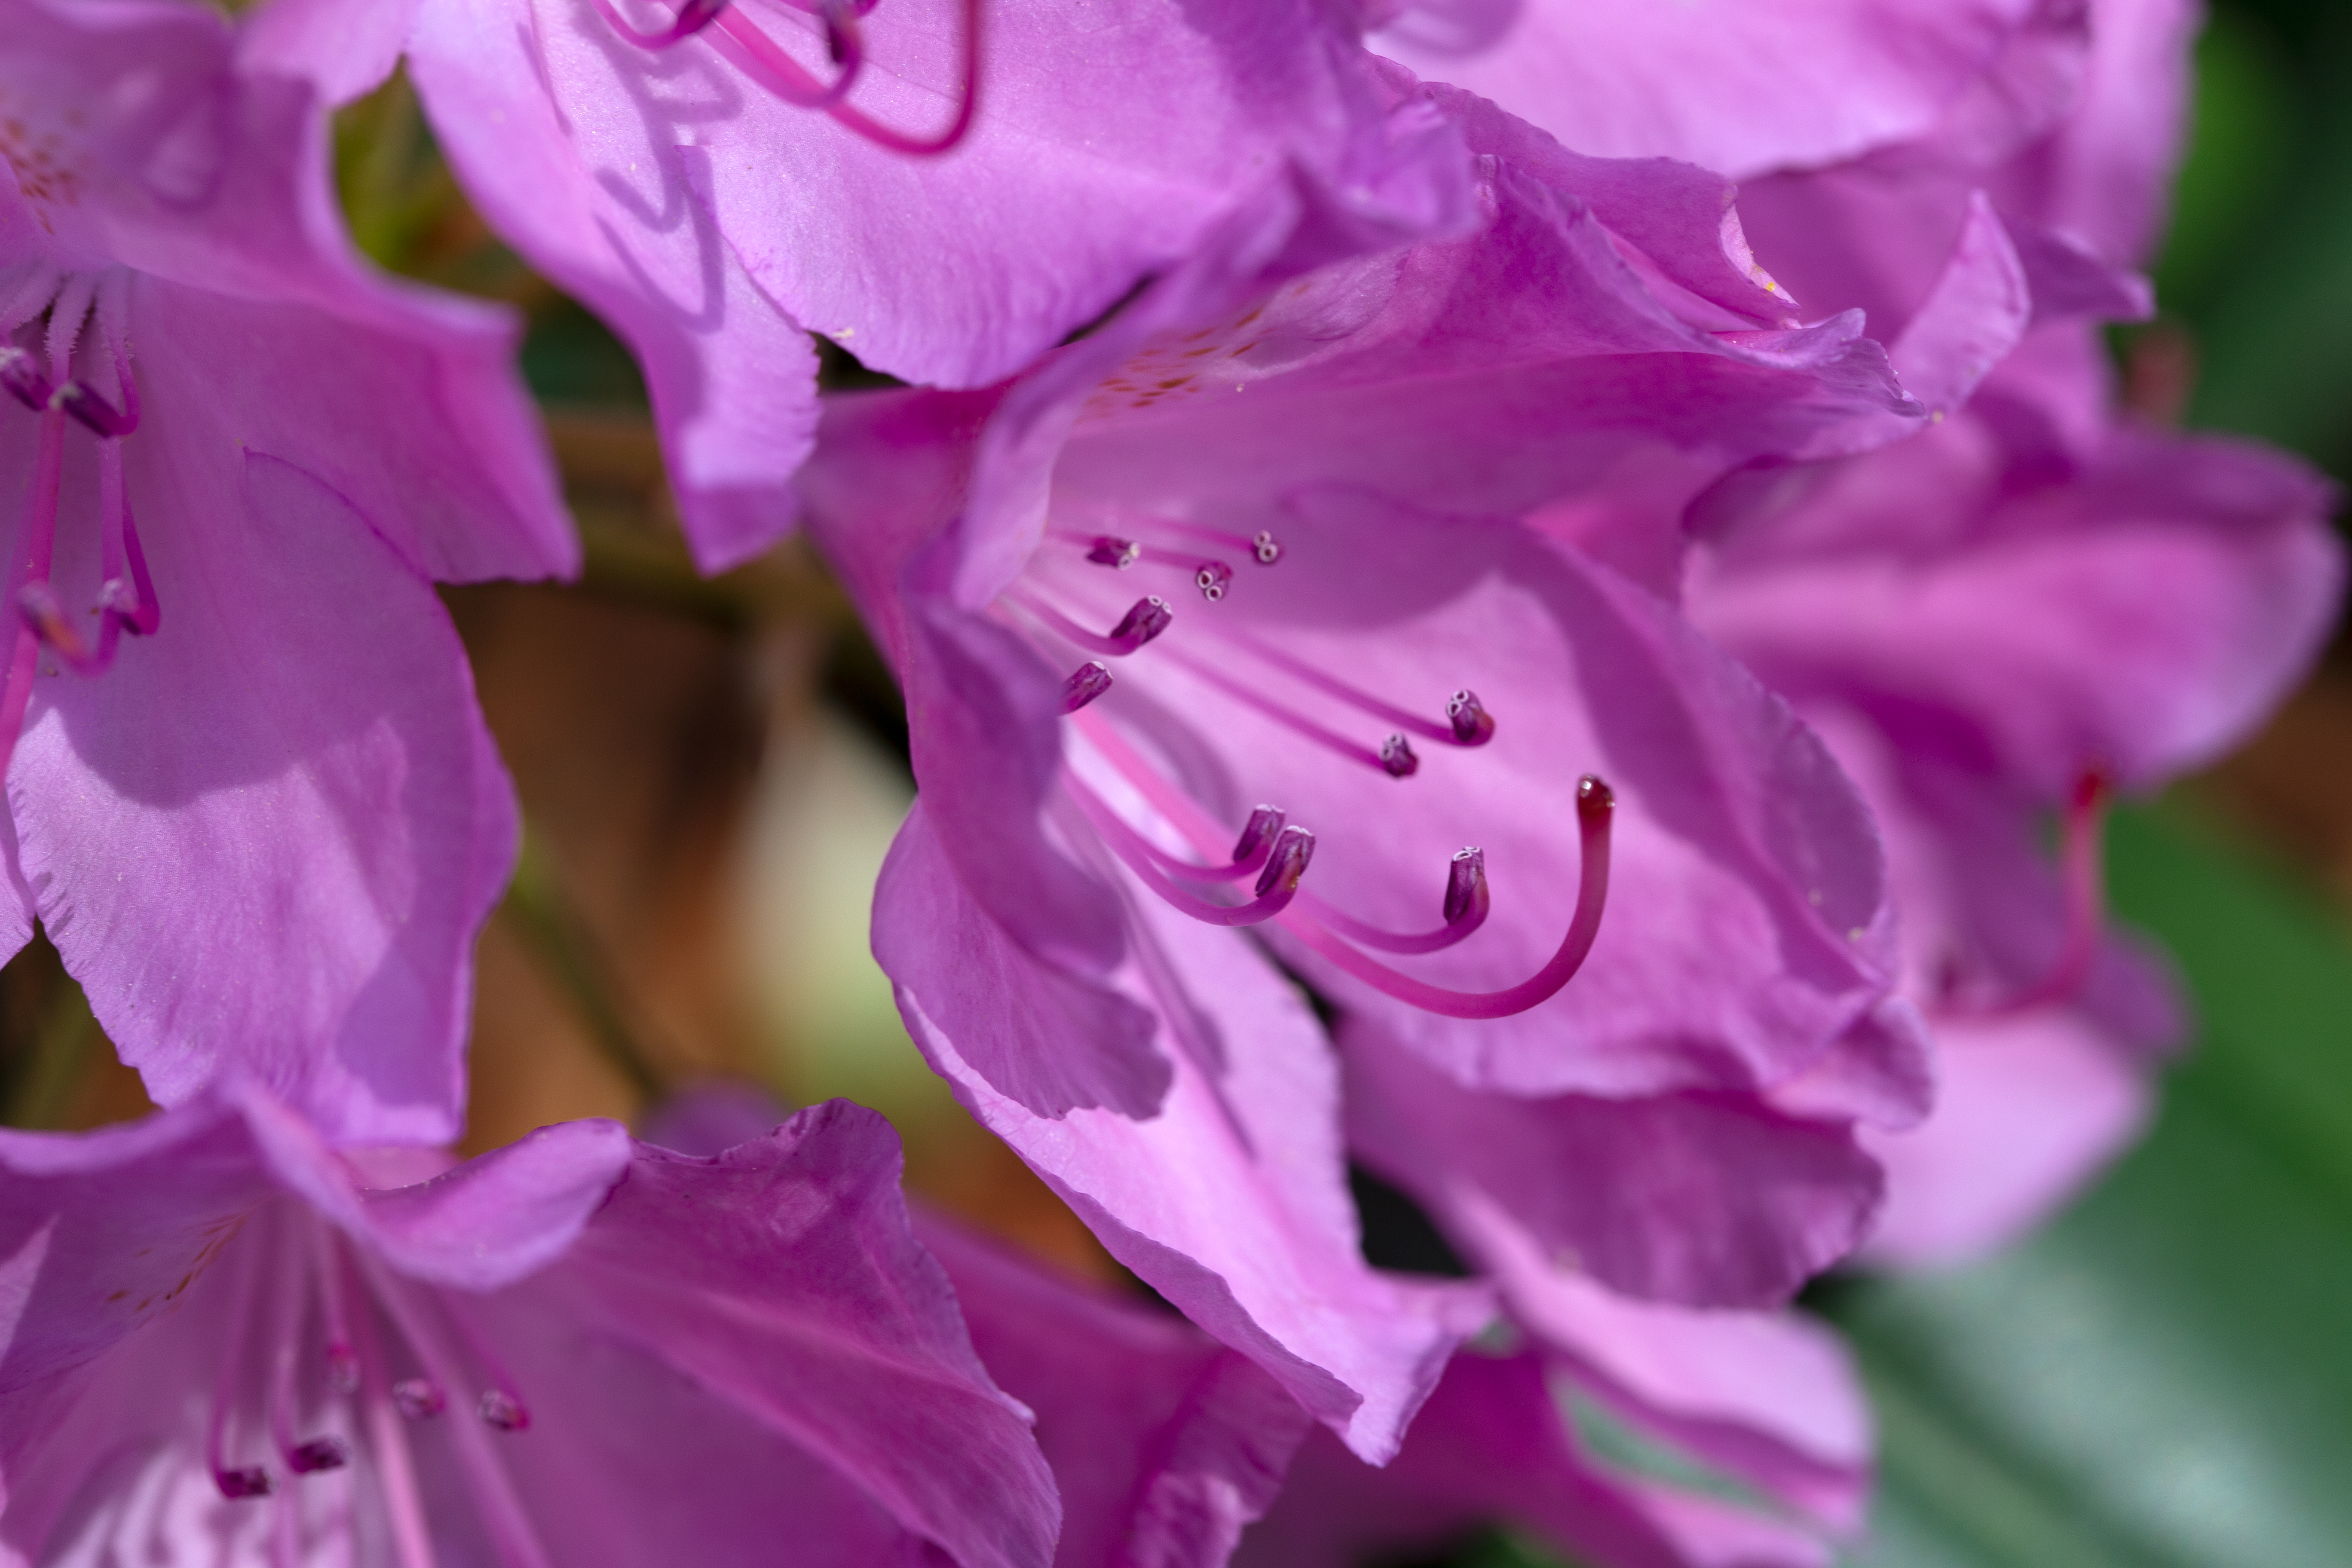
flower, flowering plant, petal, plant, pink, Pacific rhododendron, Rhododendron catawbiense, lilac, purple, azalea, botany, close up, spring, rhododendron, shrub, four o clock family, macro photography, geranium, pink family, plant stem, wildflower, ericales, perennial plant